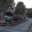
Label: truck